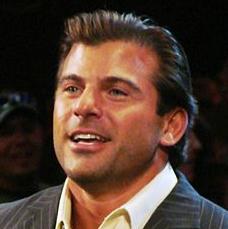
Age: 30